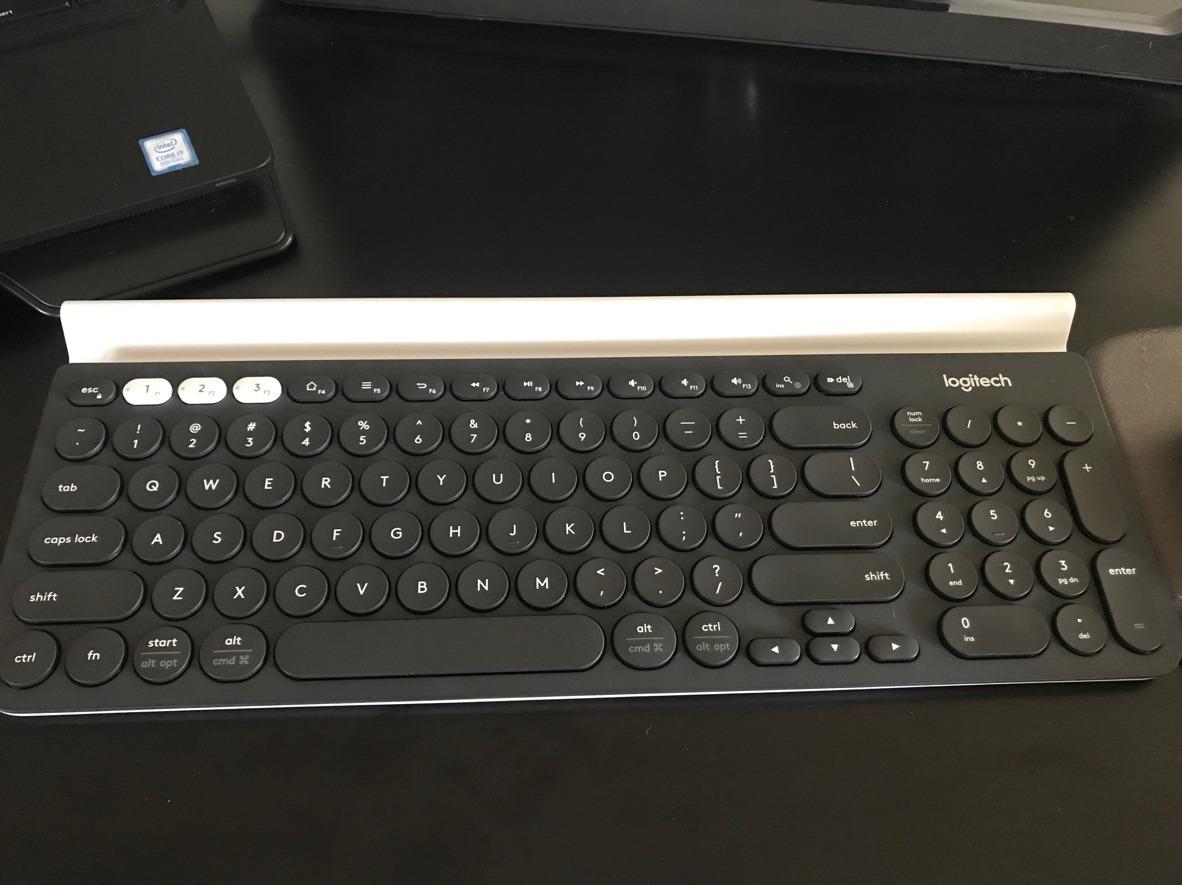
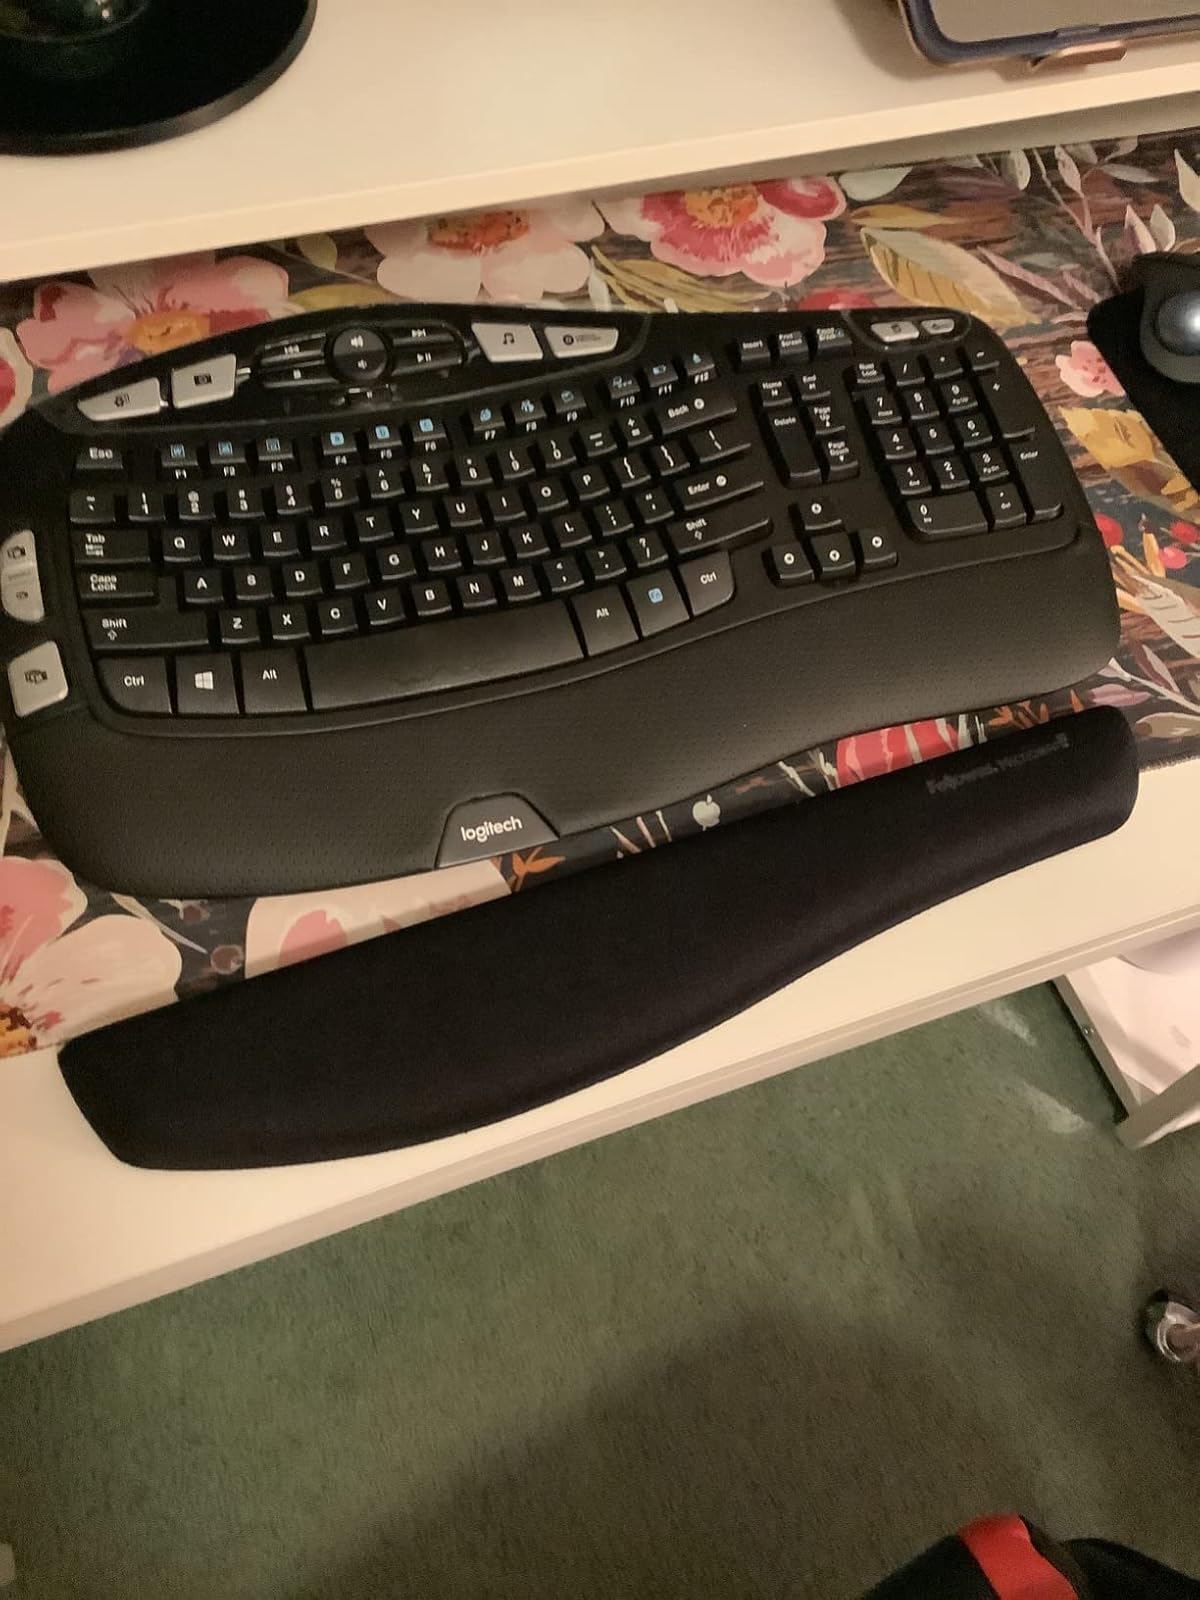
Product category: keyboard
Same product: no